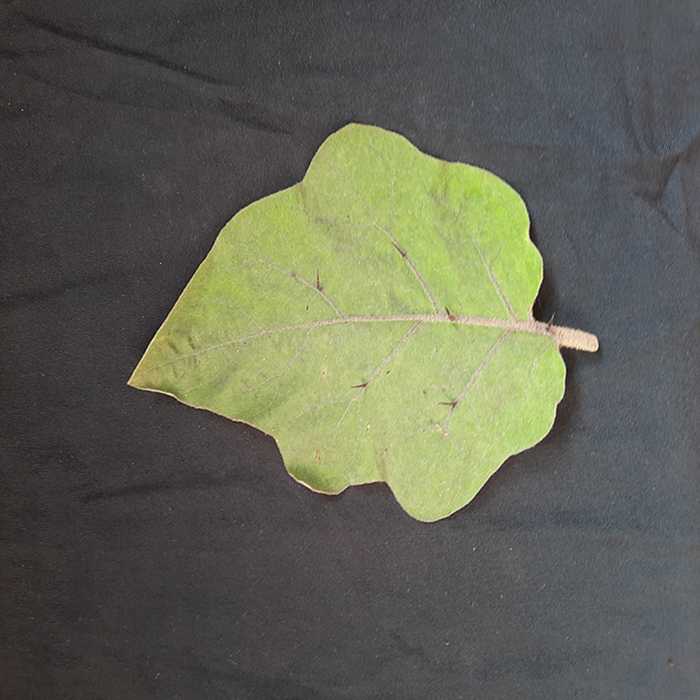
Plant: Eggplant
Label: Eggplant fresh leaf